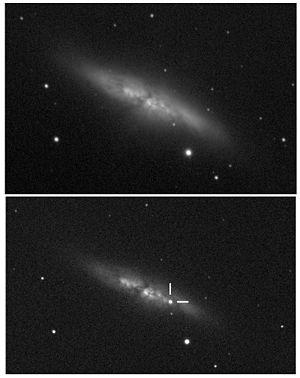
M82 est une galaxie à sursaut d'étoiles située dans la constellation de la Grande Ourse à environ 12,7 millions d'années-lumière de la Voie lactée.
SN 2014J, provisoirement PSN J09554214+6940260, est une supernova située dans la galaxie du Cigare découverte par un groupe d'étudiants en astronomie à l'observatoire de l'université de Londres et leur professeur le 21 janvier 2014 à 19 h 20. Le télescope utilisé était un télescope de 0,35 m de diamètre automatisé.